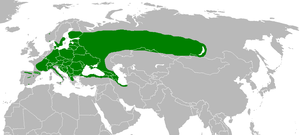
Oedemera femorata est une espèce d'insecte de l'ordre des coléoptères, de la famille des Oedemeridae.